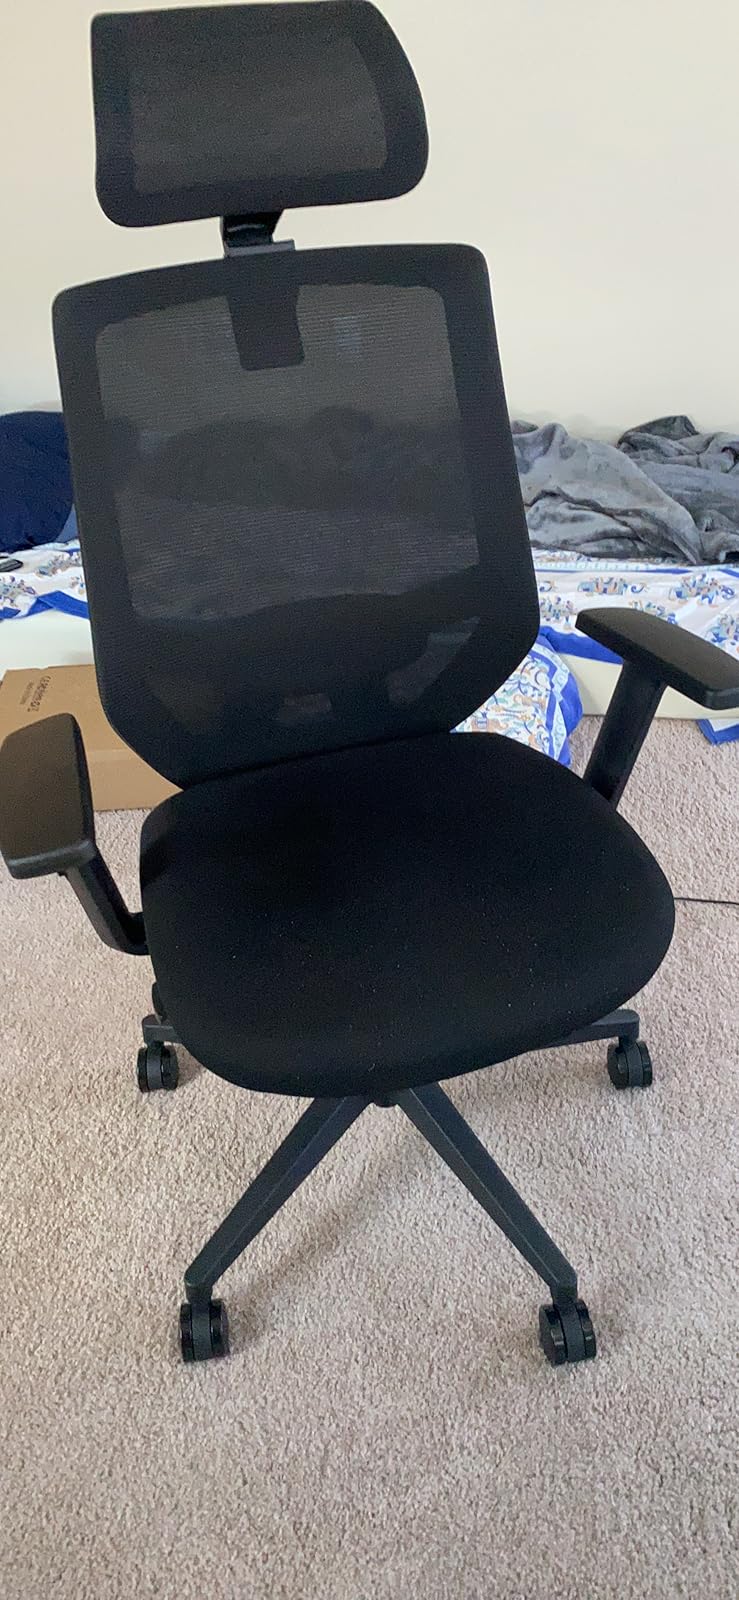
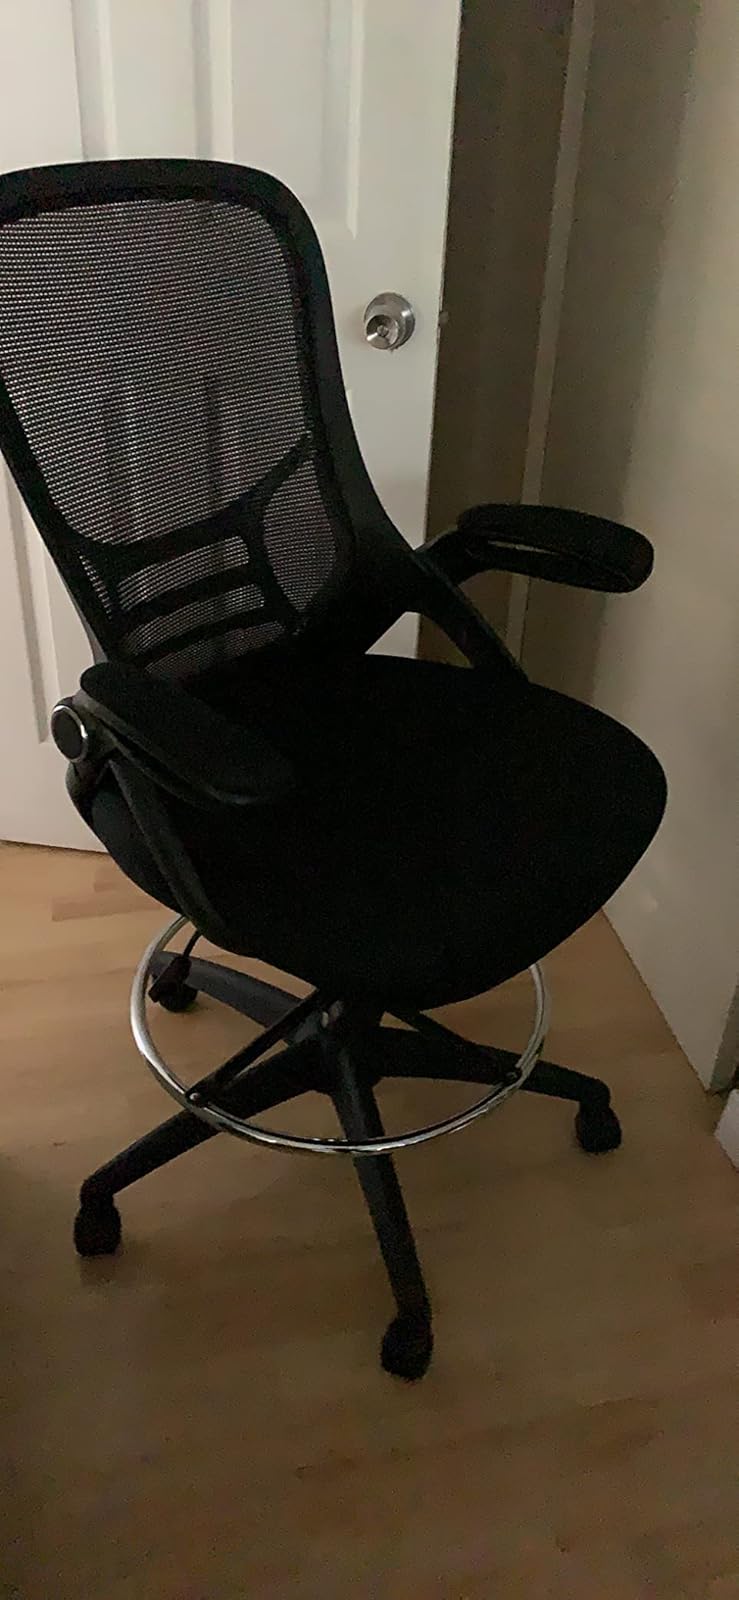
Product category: items_chair
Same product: no